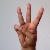
The image shows a hand gesture representing the letter 'W' in Indian Sign Language.